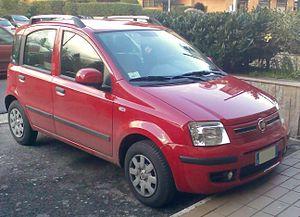
La Fiat Panda II est une automobile développée par le constructeur italien Fiat, fabriquée de 2003 à 2012 dans son usine polonaise implantée à Tychy. Elle a remporté le trophée européen de la voiture de l'année en 2004.